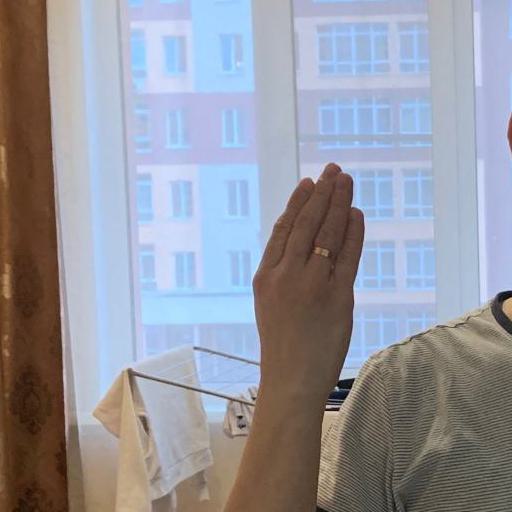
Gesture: stop_inverted